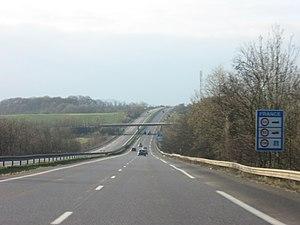
La France comptait en 2014, un réseau autoroutier d'environ 11 882 km, dont 9 048 km à péage, à travers tout le pays. Il s'agit du quatrième réseau mondial et du sixième en incluant les voies express d'au moins 2 × 2 voies. En effet, certaines régions comme la Corse et une grande partie de la Bretagne ne disposent pas d'autoroutes mais de voies express. Ainsi, neuf départements ne sont desservis par aucune autoroute structurante, en partie à cause du relief : l'Ardèche, la Charente, la Haute-Corse, la Corse-du-Sud, les Côtes-d'Armor, le Finistère, le Gers, le Morbihan et la Haute-Saône. Tous le sont en revanche par des voies express. L'outre-mer ne possède qu'une seule autoroute : l'autoroute A1, en Martinique.